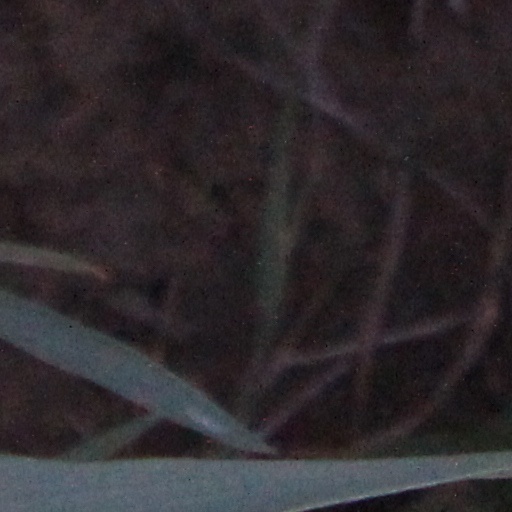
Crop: wheat